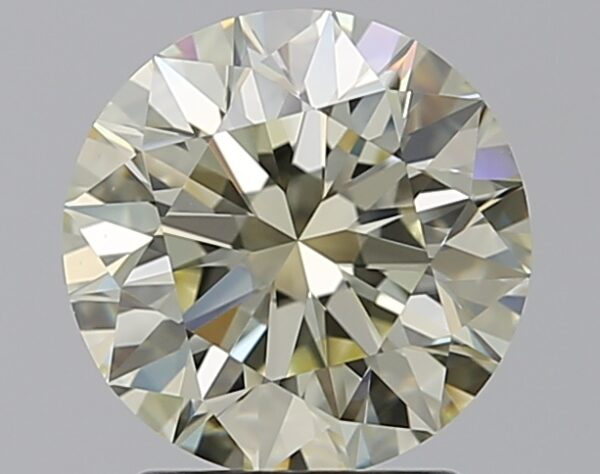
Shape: round
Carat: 2
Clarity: VVS2
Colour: Q-R
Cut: EX
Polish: EX
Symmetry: EX
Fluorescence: N
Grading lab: GIA
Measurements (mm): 7.97 x 8.02 x 5.05